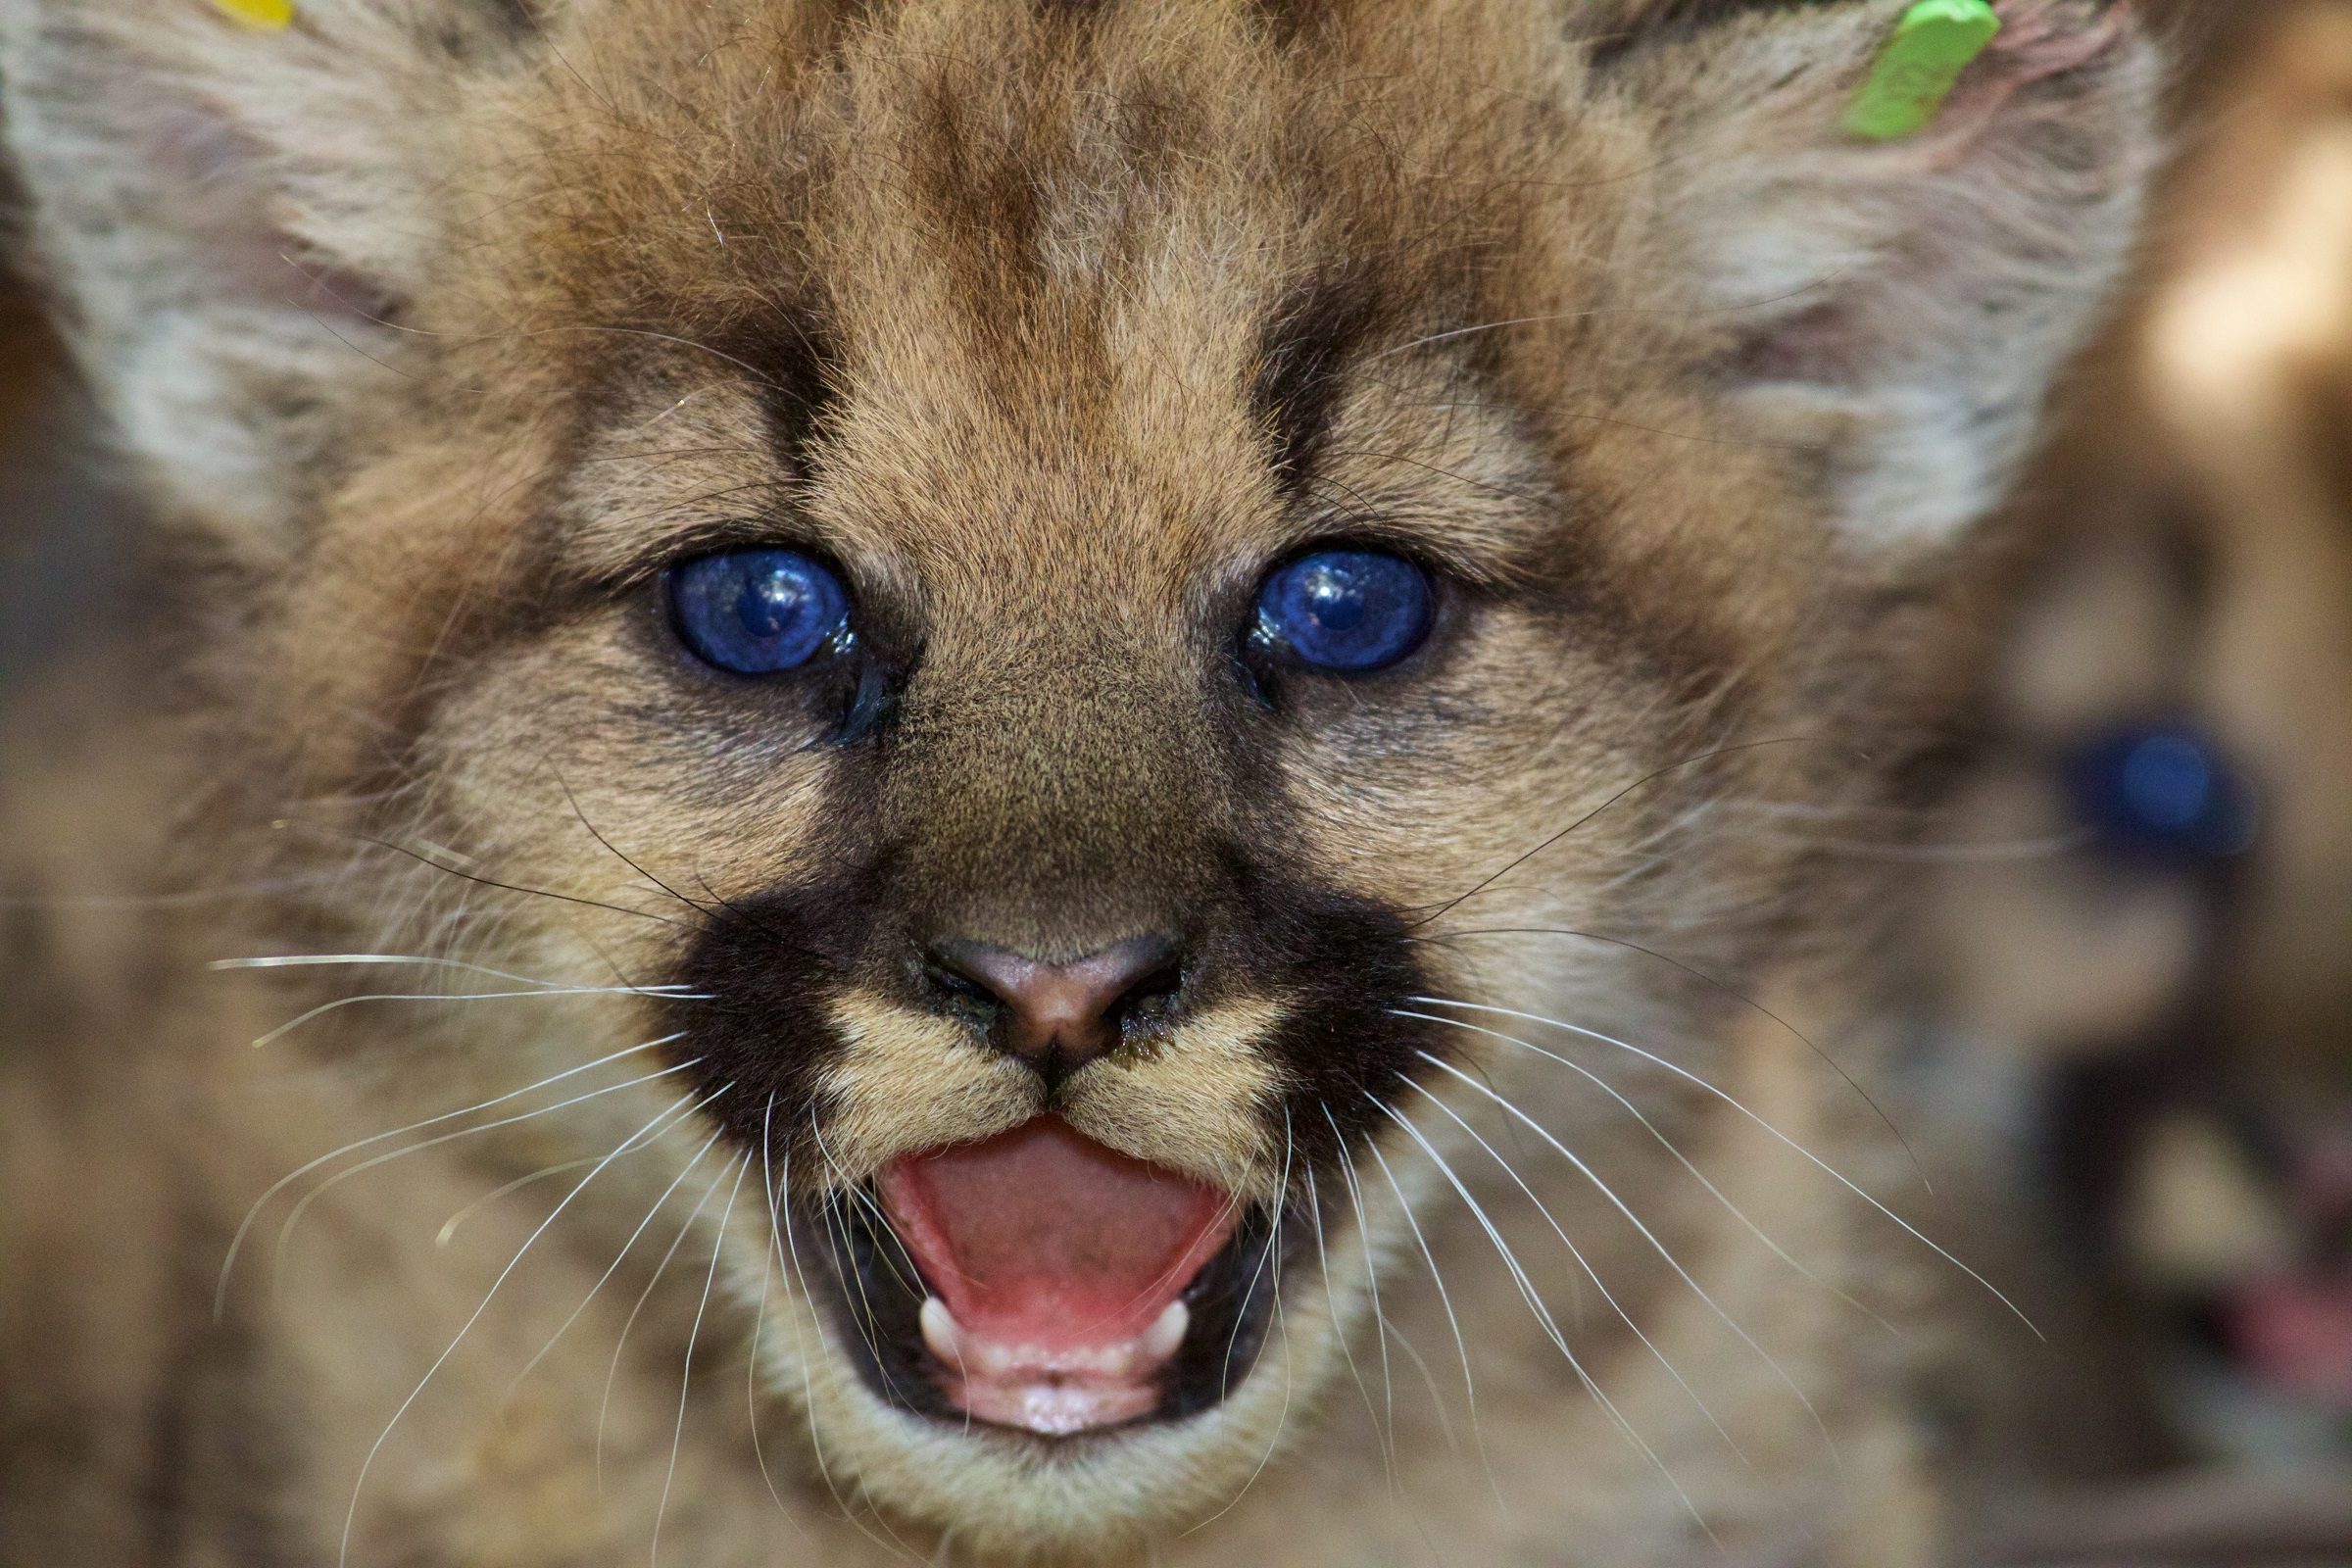
nature, cute, looking, wildlife, portrait, young, kitten, cat, feline, mammal, fauna, close up, face, whiskers, snout, head, vertebrate, cougar, mountain lion, puma, wild cat, small to medium sized cats, cat like mammal, carnivoran